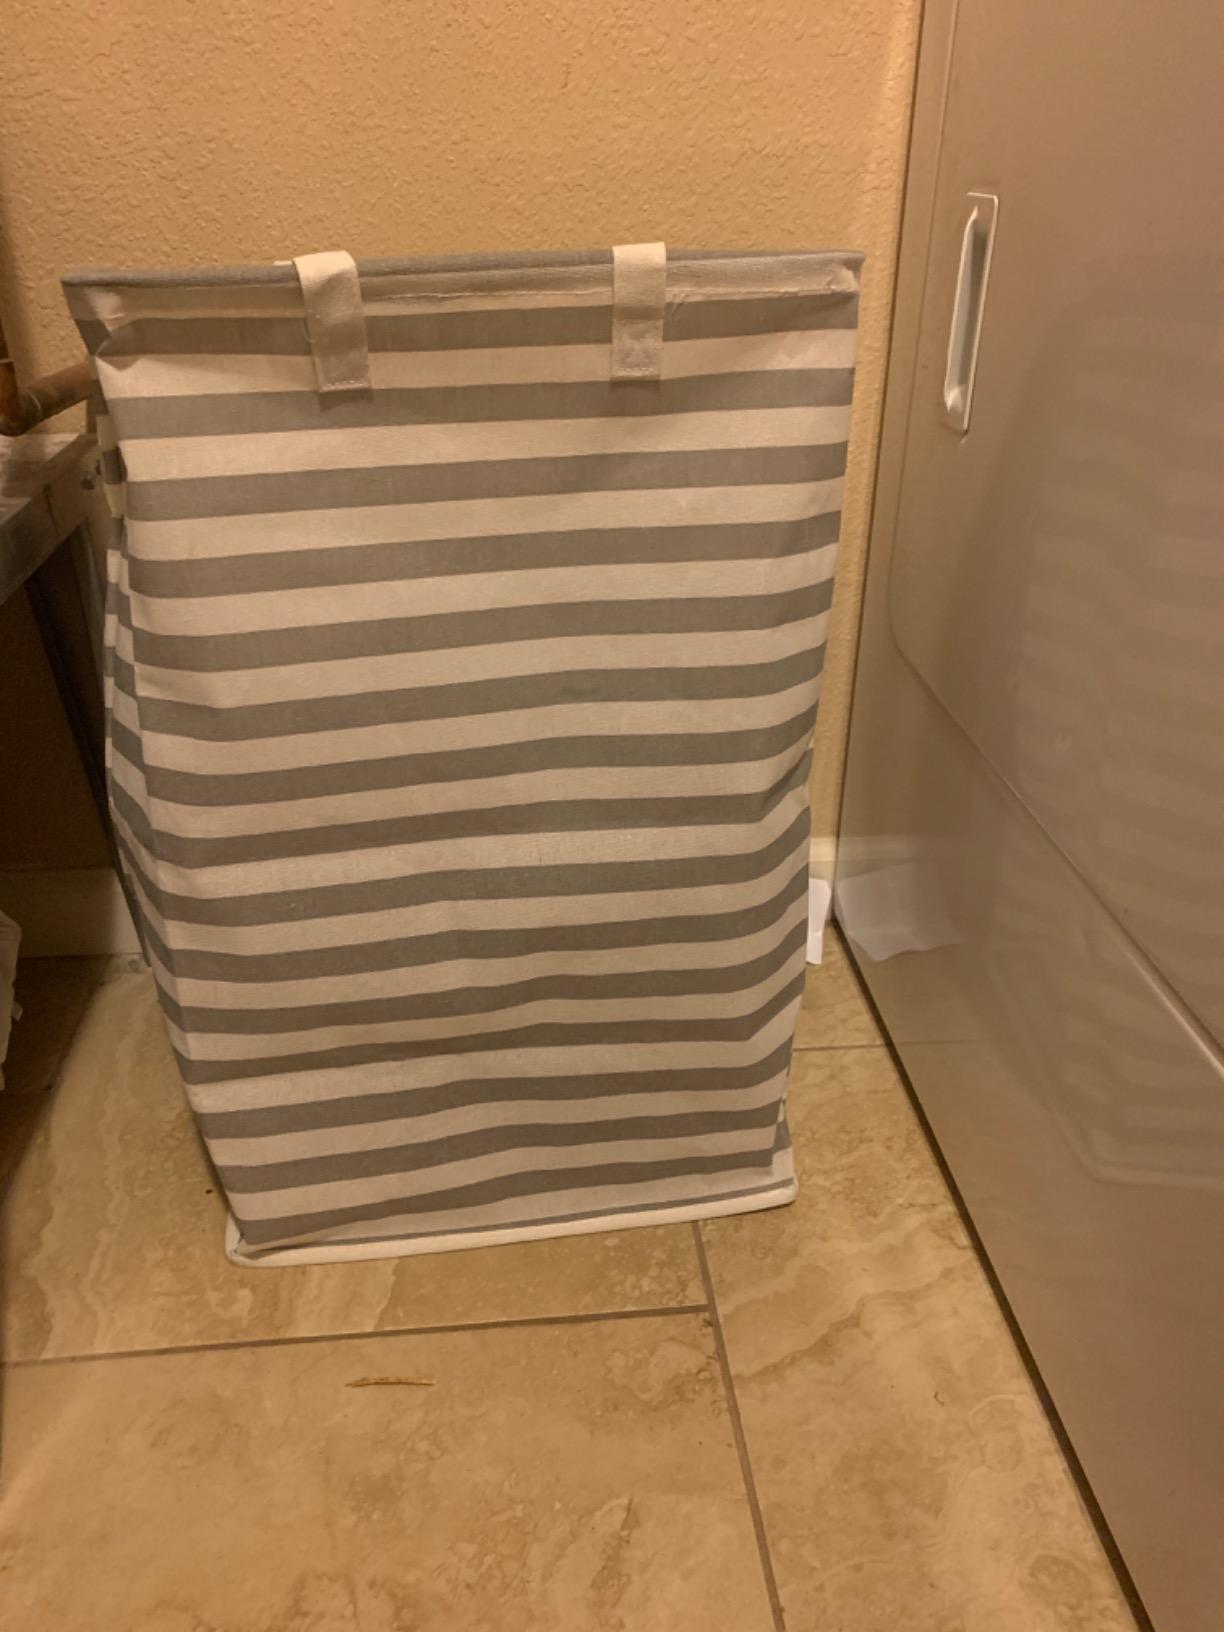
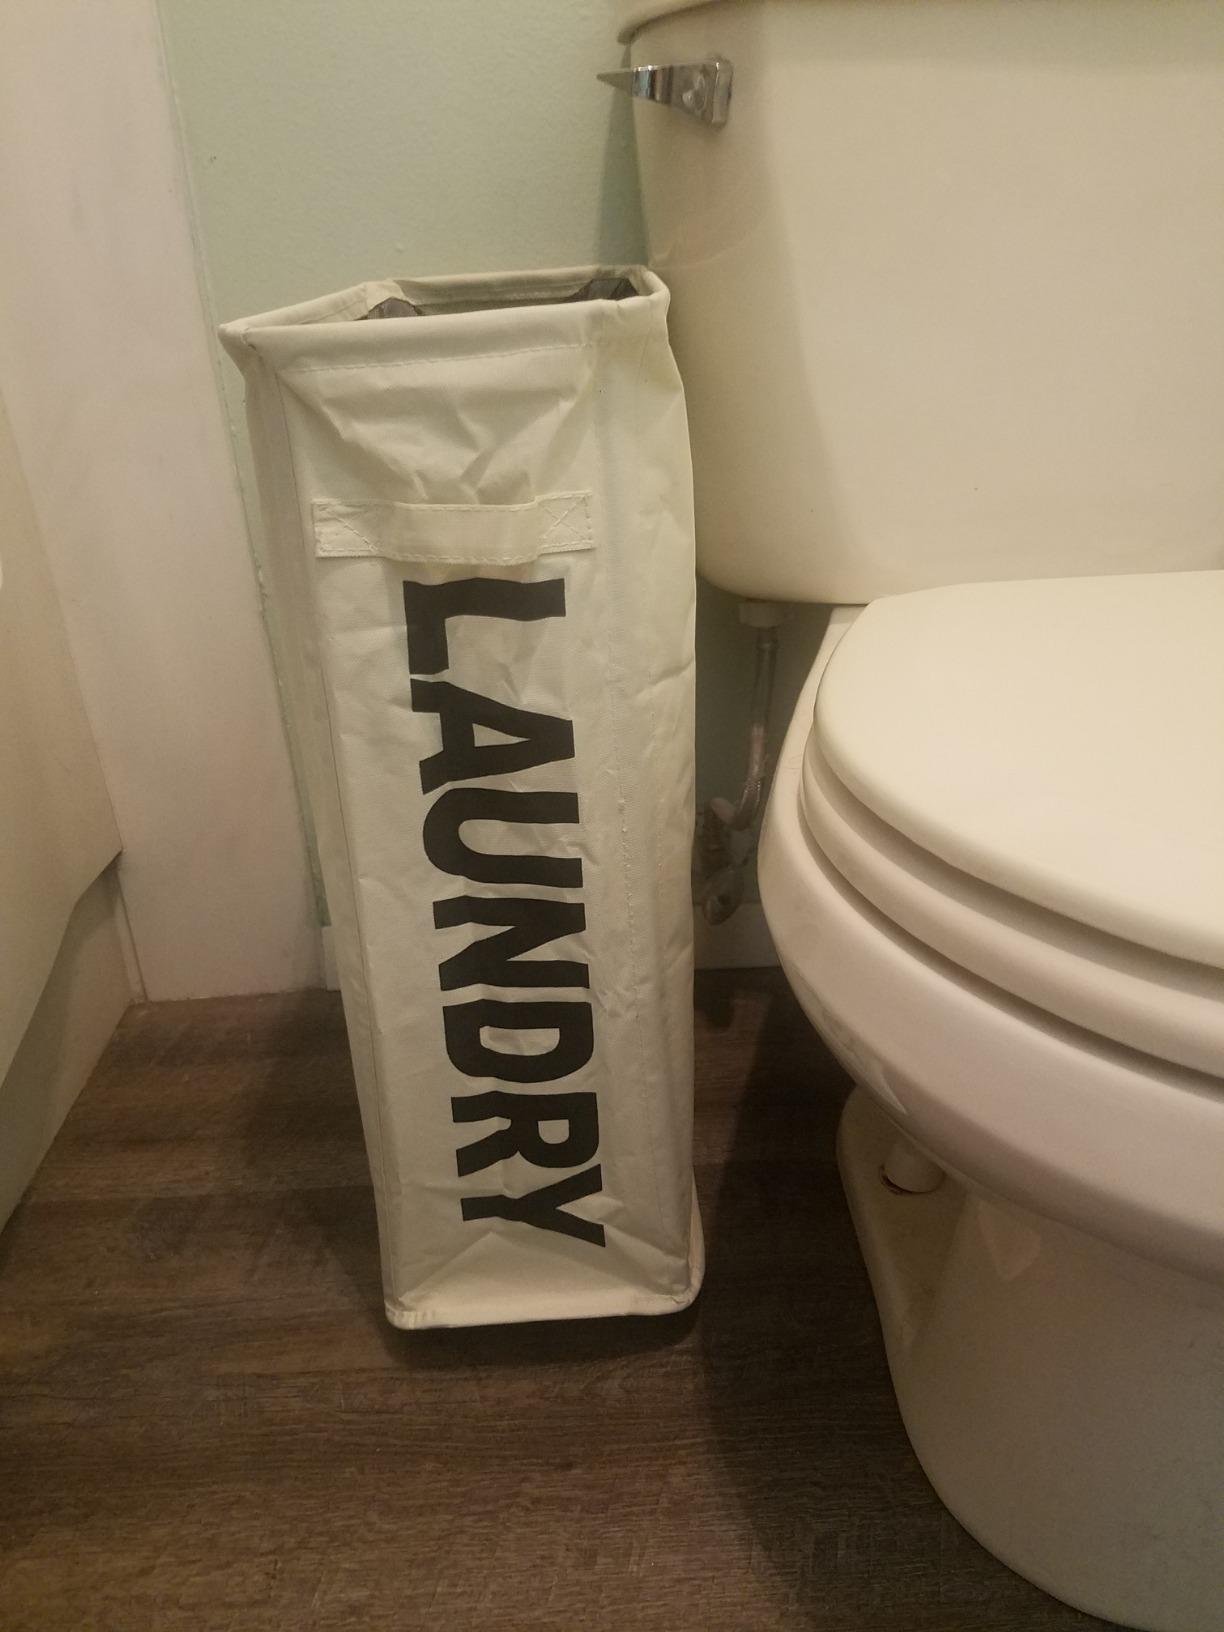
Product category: items_hamper
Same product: no